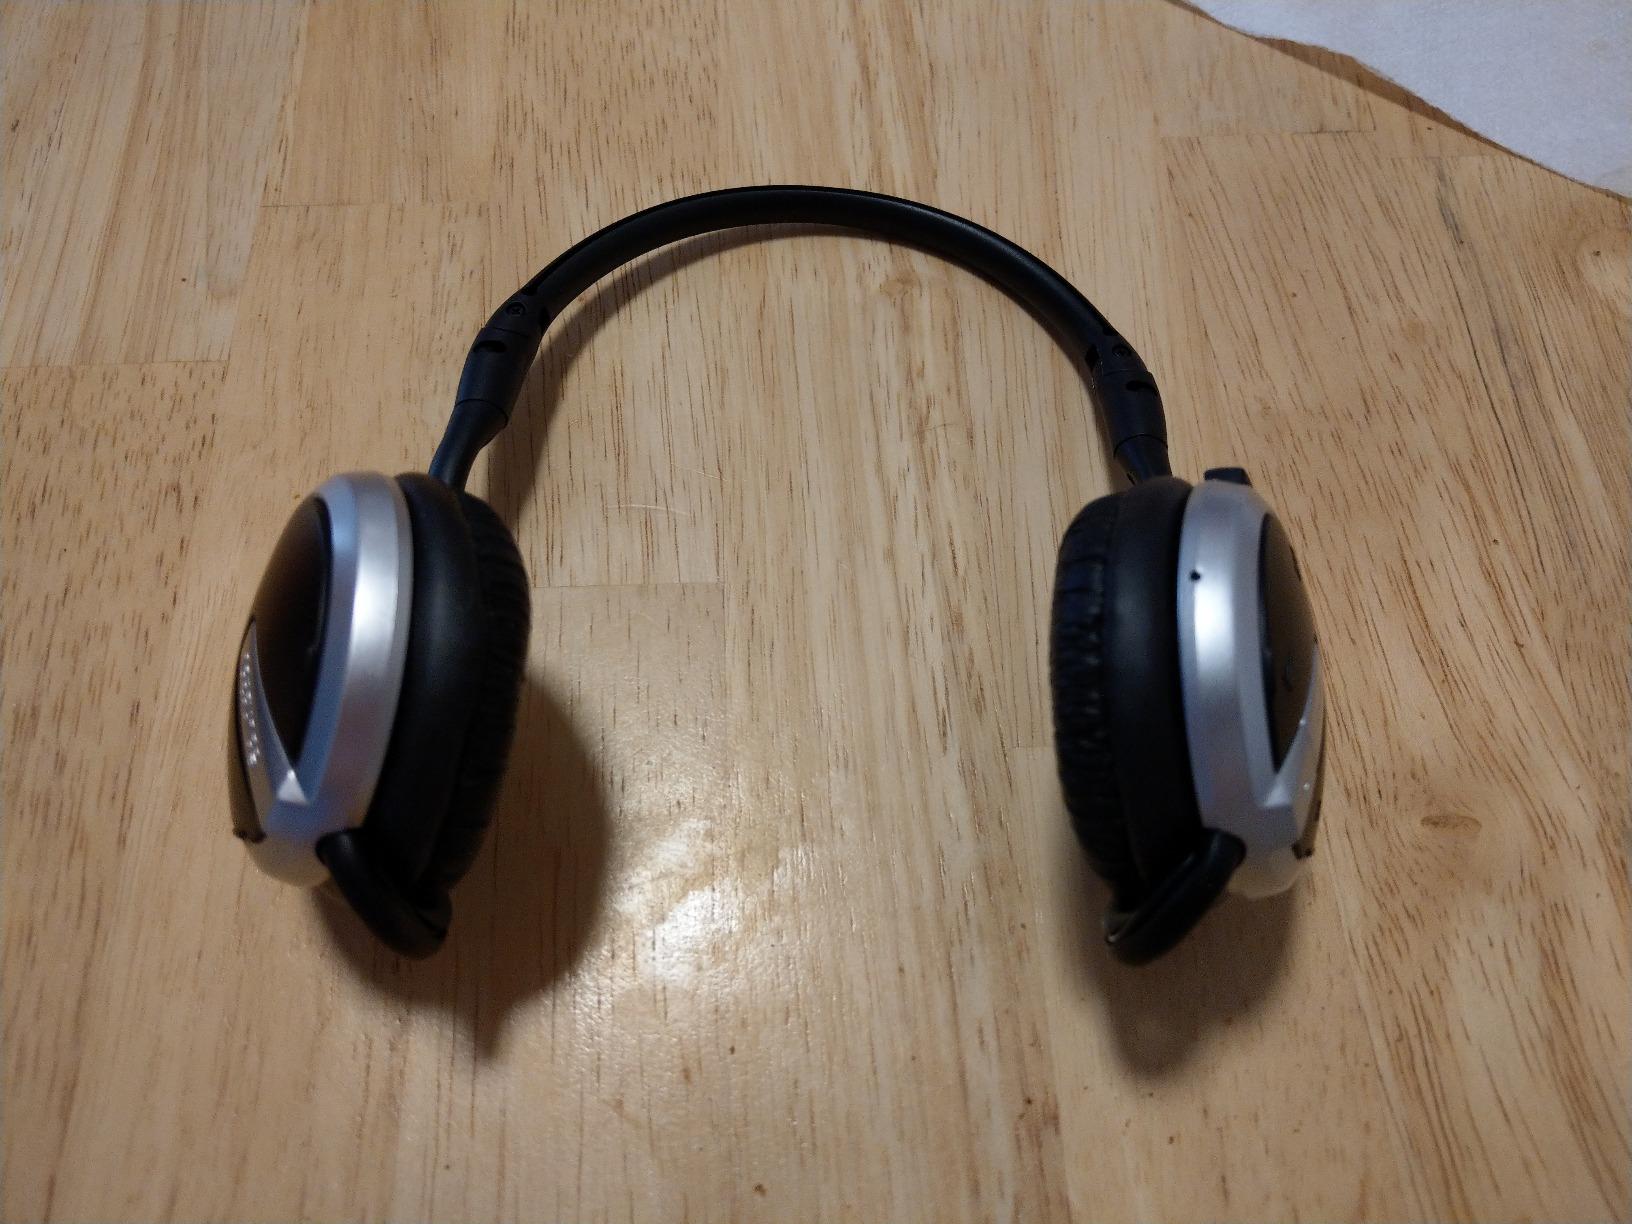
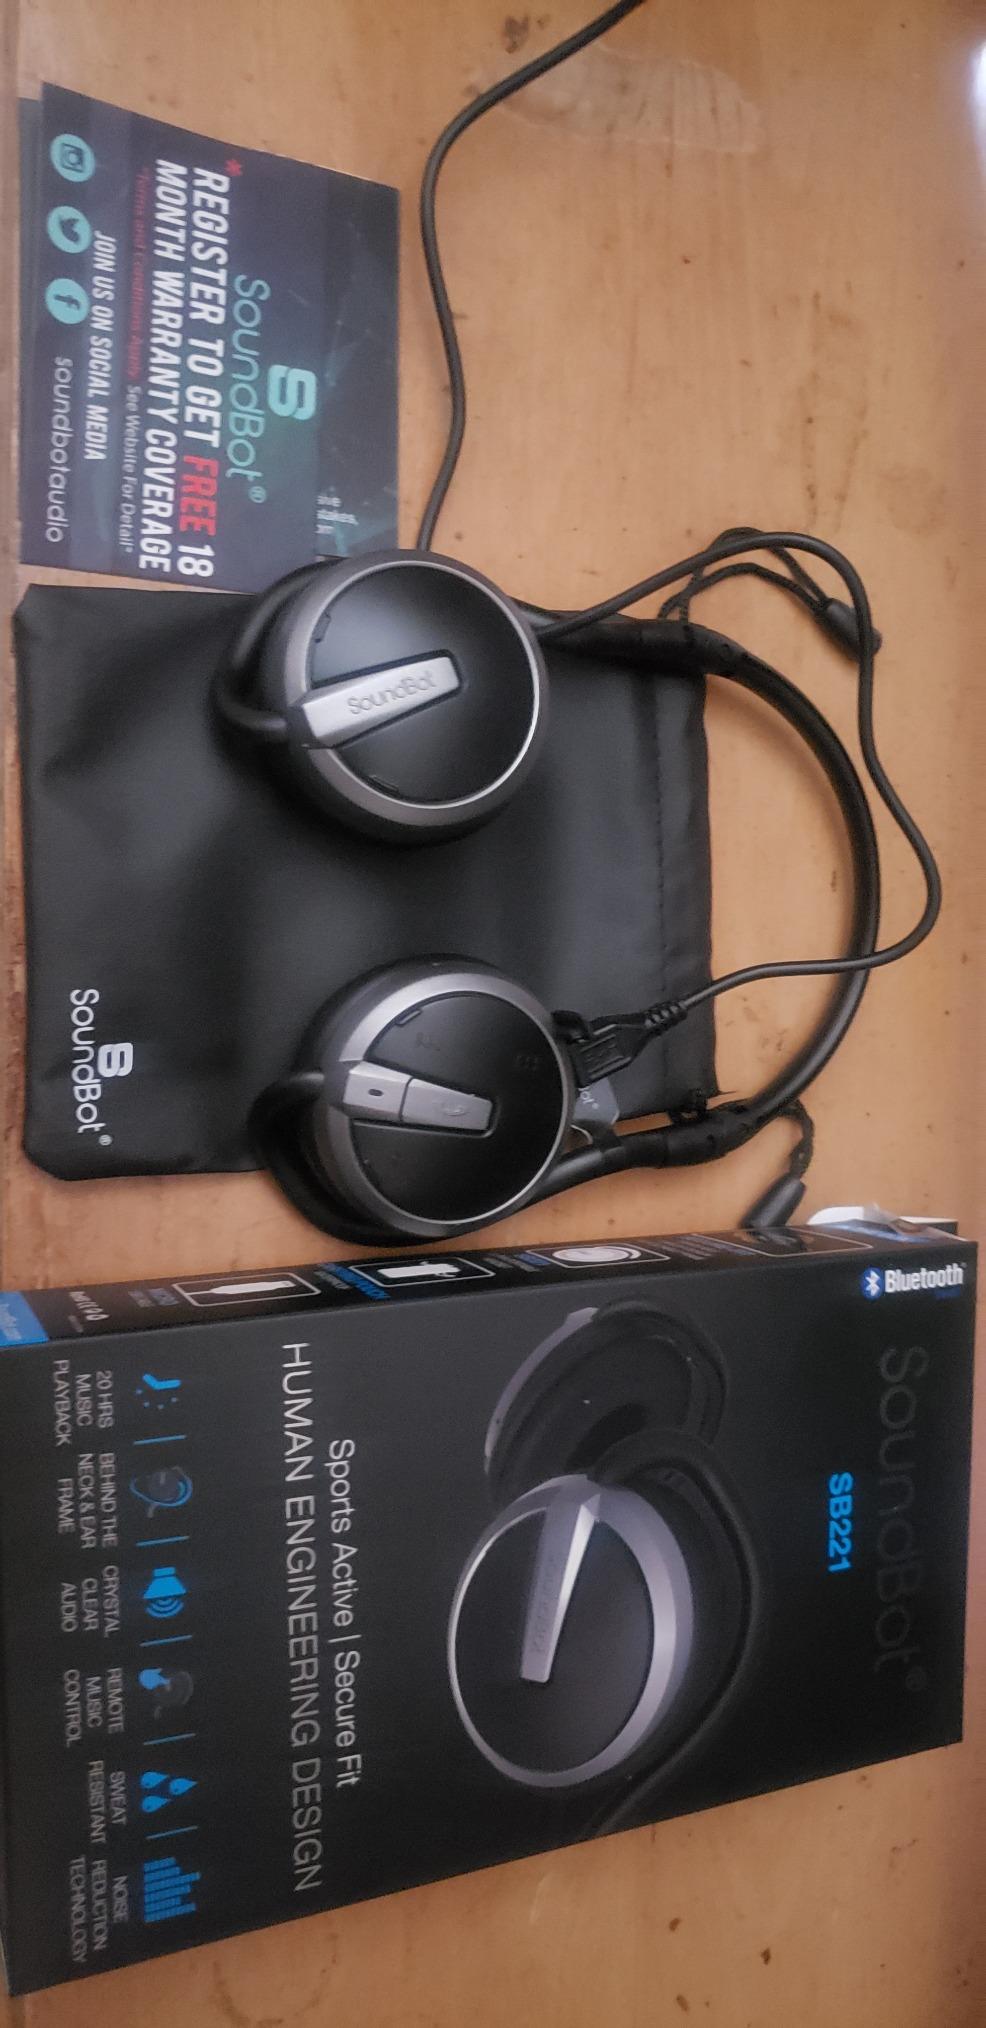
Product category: headphones
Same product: yes